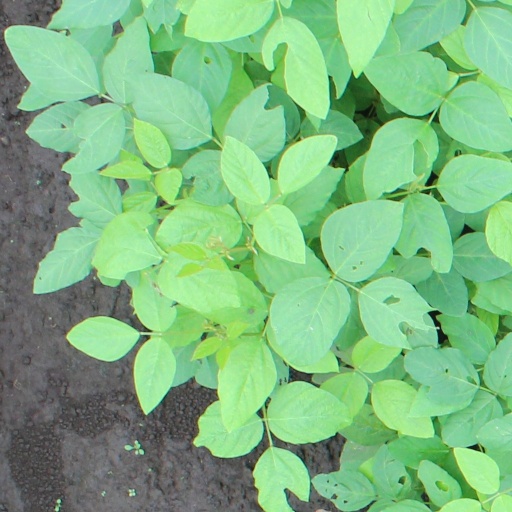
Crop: soybean